2004–05 Gillingham F.C. season

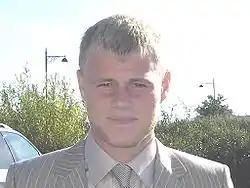
Jay McEveley " (pictured in 2007)" joined Gillingham on loan in the second half of the season.

Gillingham's first match of the season was away to Ipswich Town; both Byfield and Roberts made their debuts. Midway through the first half, Byfield passed the ball to Paul Smith, the team's captain, who scored Gillingham's first goal of the campaign, but Ipswich scored twice to win the game. Hessenthaler described both the goals which his team had conceded as "sloppy". Gillingham's first game of the season at their home ground, Priestfield Stadium, was against Leeds United, who had been relegated from the top-tier FA Premier League at the end of the previous season after 14 years at the highest level of English football. The attendance of 10,739 was the largest for a game at the stadium since the previous September. Byfield scored a goal within the first five minutes and Roberts added a second; Leeds scored in the second half but Gillingham held on for a 2–1 victory. Hessenthaler told the press "For endeavour, desire and commitment I thought we were tremendous. If we do that every game we won't be in the bottom three like everyone expects us to be this season." Four days later, the same two players scored in another 2–1 victory over Preston North End; Mark Saunders suffered a broken leg and would not play again during the season. After losing to Stoke City and Queens Park Rangers without scoring a goal in either game, Gillingham finished August with a 2–1 victory over Burnley, in which Roberts and Byfield once again scored the goals, leaving them 10th in the Championship league table.